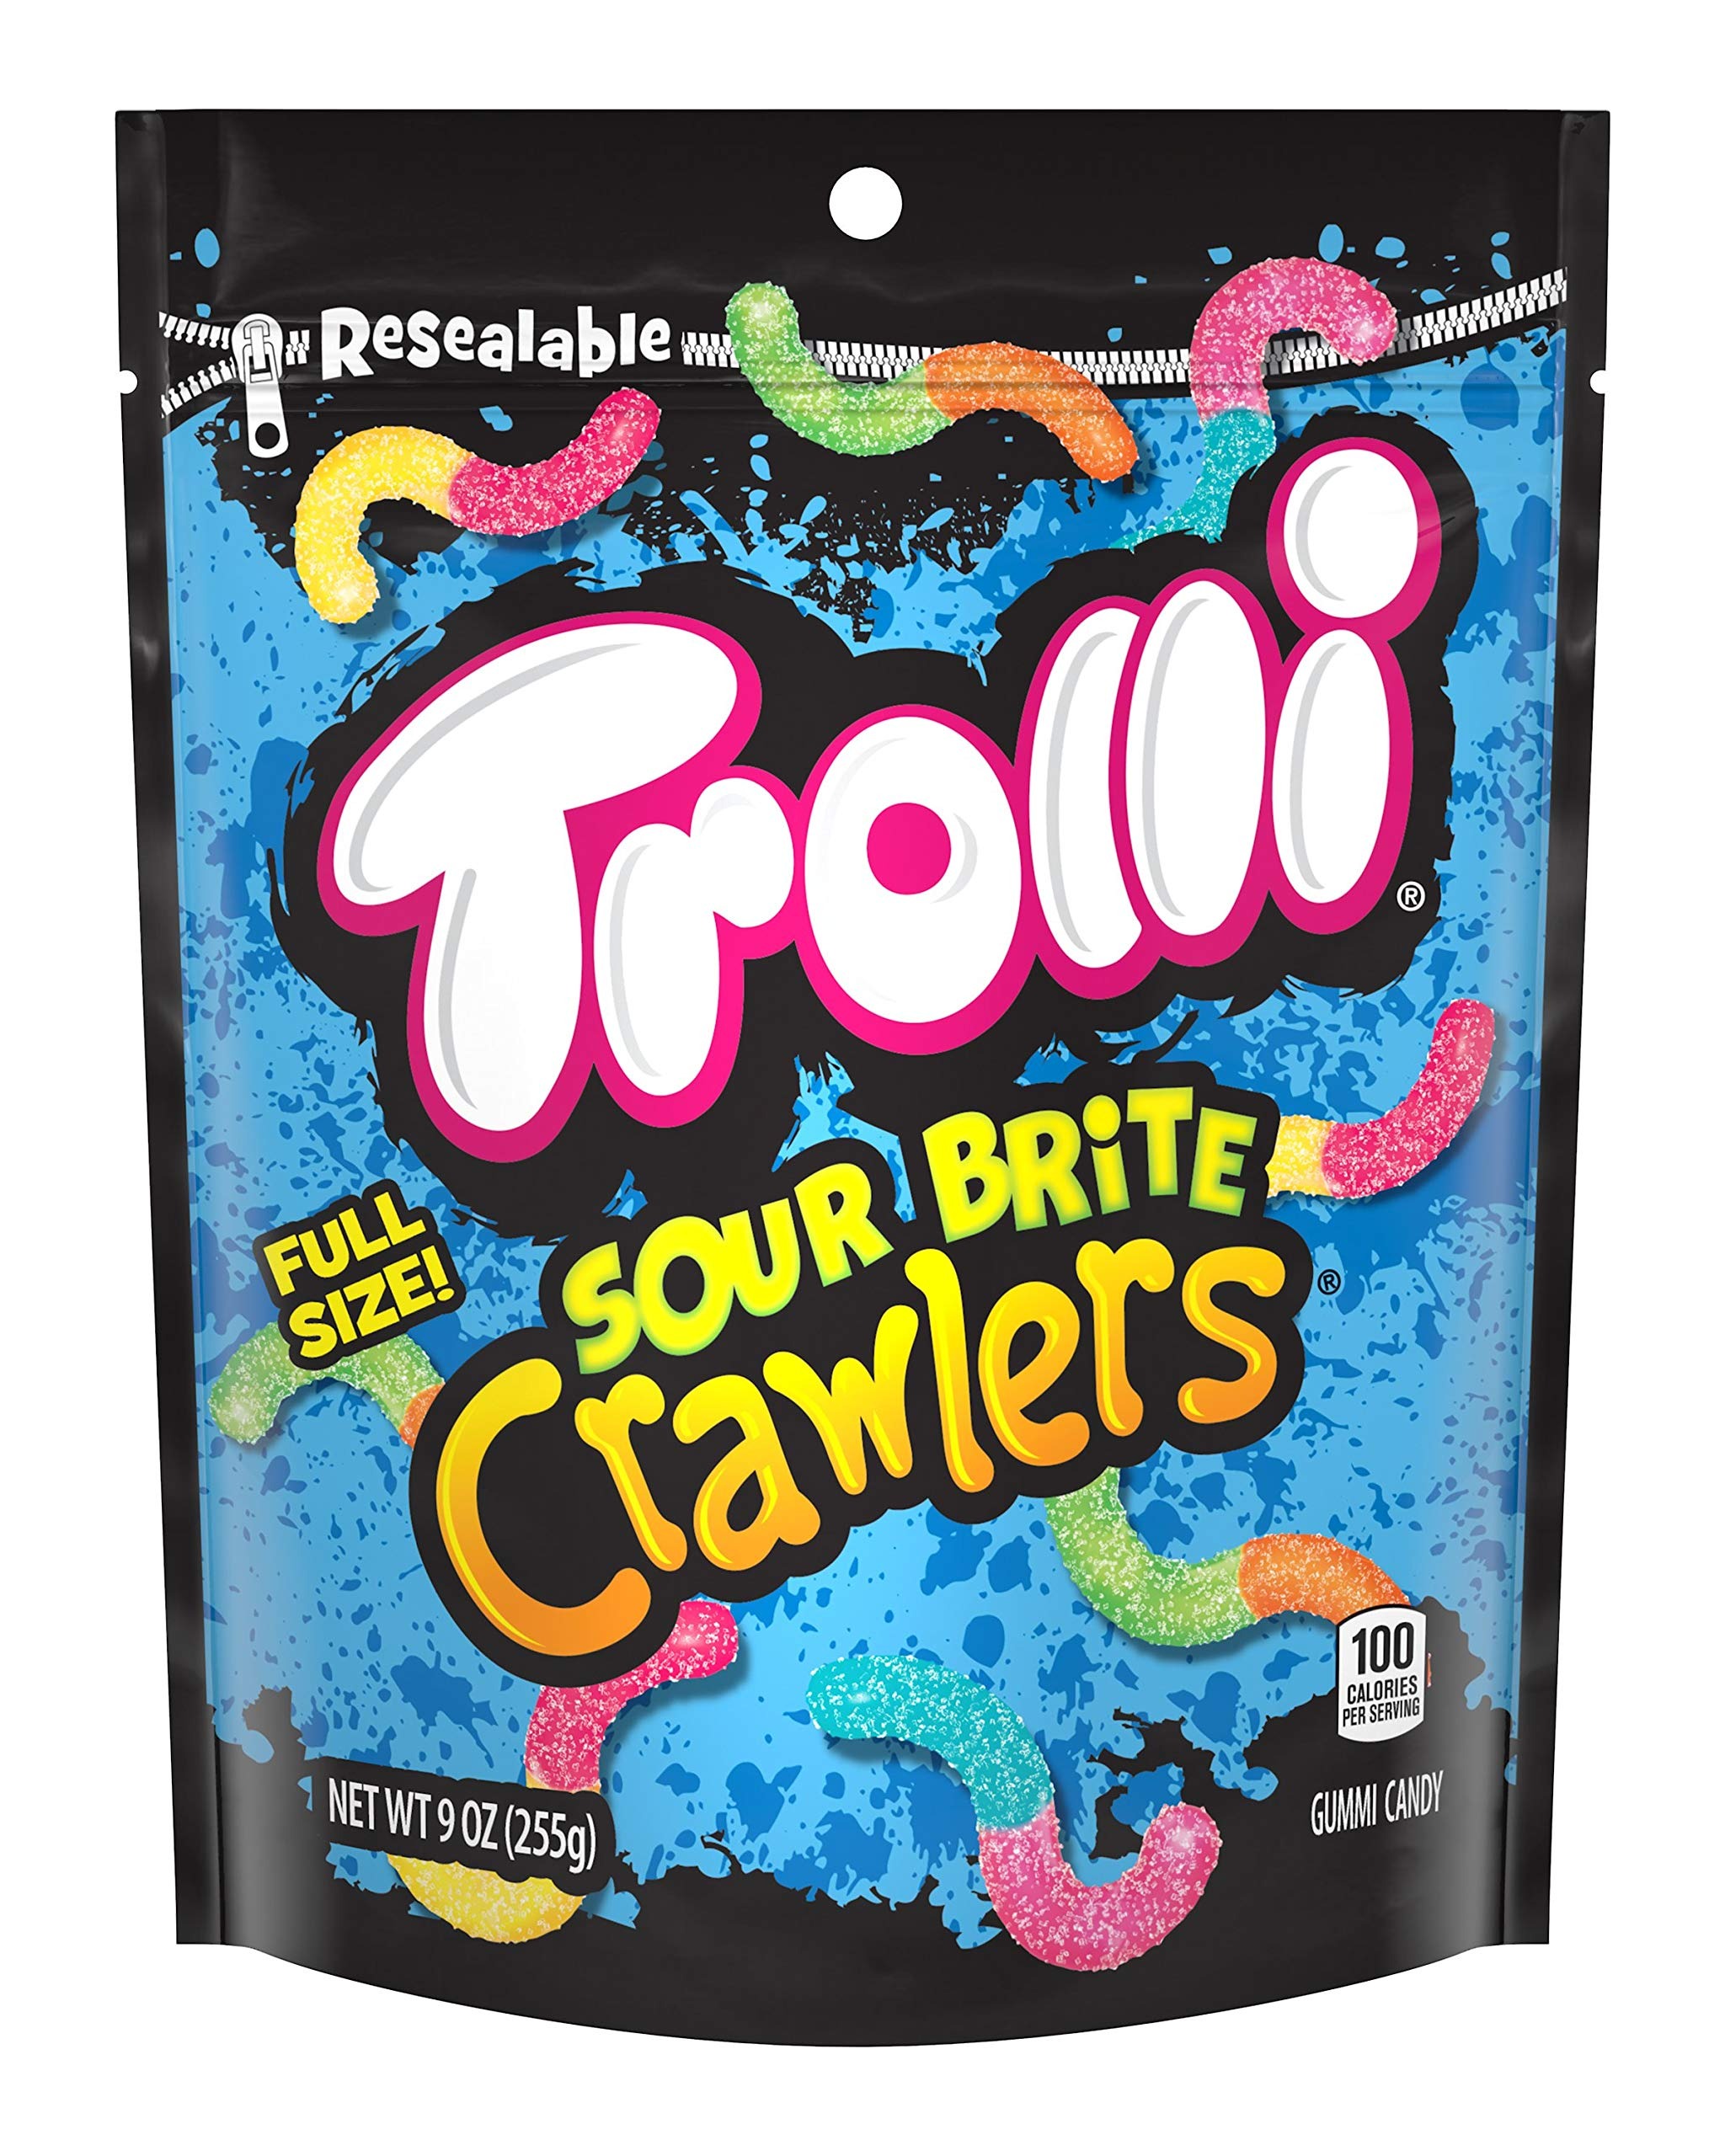
Item Name: Trolli Sour Brite Crawlers Gummy Candy, 9 Ounce, Pack of 6
Bullet Point 1: Trolli Sour Brite Crawlers: these smaller sour gummy worms pack a punch of tangy sweetness in weirdly-awesome fruity flavor combinations like orange-lime, cherry-lemon, & strawberry-grape.
Bullet Point 2: Sour gummy worms: we think of sour Brite Crawlers, our classic combo of sugary sweet & lip smacking sour gummy worms in flavors for every taste, as glowing deities that wiggle their way into your snack habit.
Bullet Point 3: Play with your food: let your Wild Side out to play & slurp some sour Worms or give a friend a gummy hand. Fill a piñata or candy dish, or sweeten a gift basket—but buy your favorites in bulk because once the secret's out your candy stash won't last.
Bullet Point 4: Mind-blowing flavors: if you like tangy, lip smacking flavor you'll love the tongue contorting, cheek imploding, extreme enjoyment in every bite of Trolli Sour Brite Crawlers gummy worms candy
Bullet Point 5: Weirdly awesome: we invented the Gummi Worm in 1986 and have been making the most weirdly awesome gummies ever since, from Gummi Sloths to sour Brite Octopus, our sour candy will wow your taste buds.
Value: 54.0
Unit: Ounce

Price: 4.225